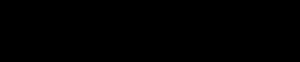
Son Goku, de son vrai nom Kakarotto, en prenant en compte le jour de son arrivée sur la Terre, est né le 16 avril de l'an 737 sur la planète Vegeta. C'est un personnage de fiction créé par Akira Toriyama et le principal héros du manga Dragon Ball. Il apparaît pour la première fois le 20 novembre 1984 dans le Weekly Shōnen Jump. Le personnage s'inspire de Sun Wukong et Superman.